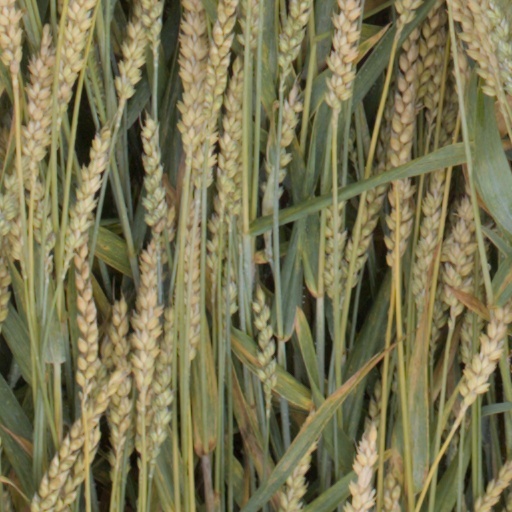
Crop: wheat